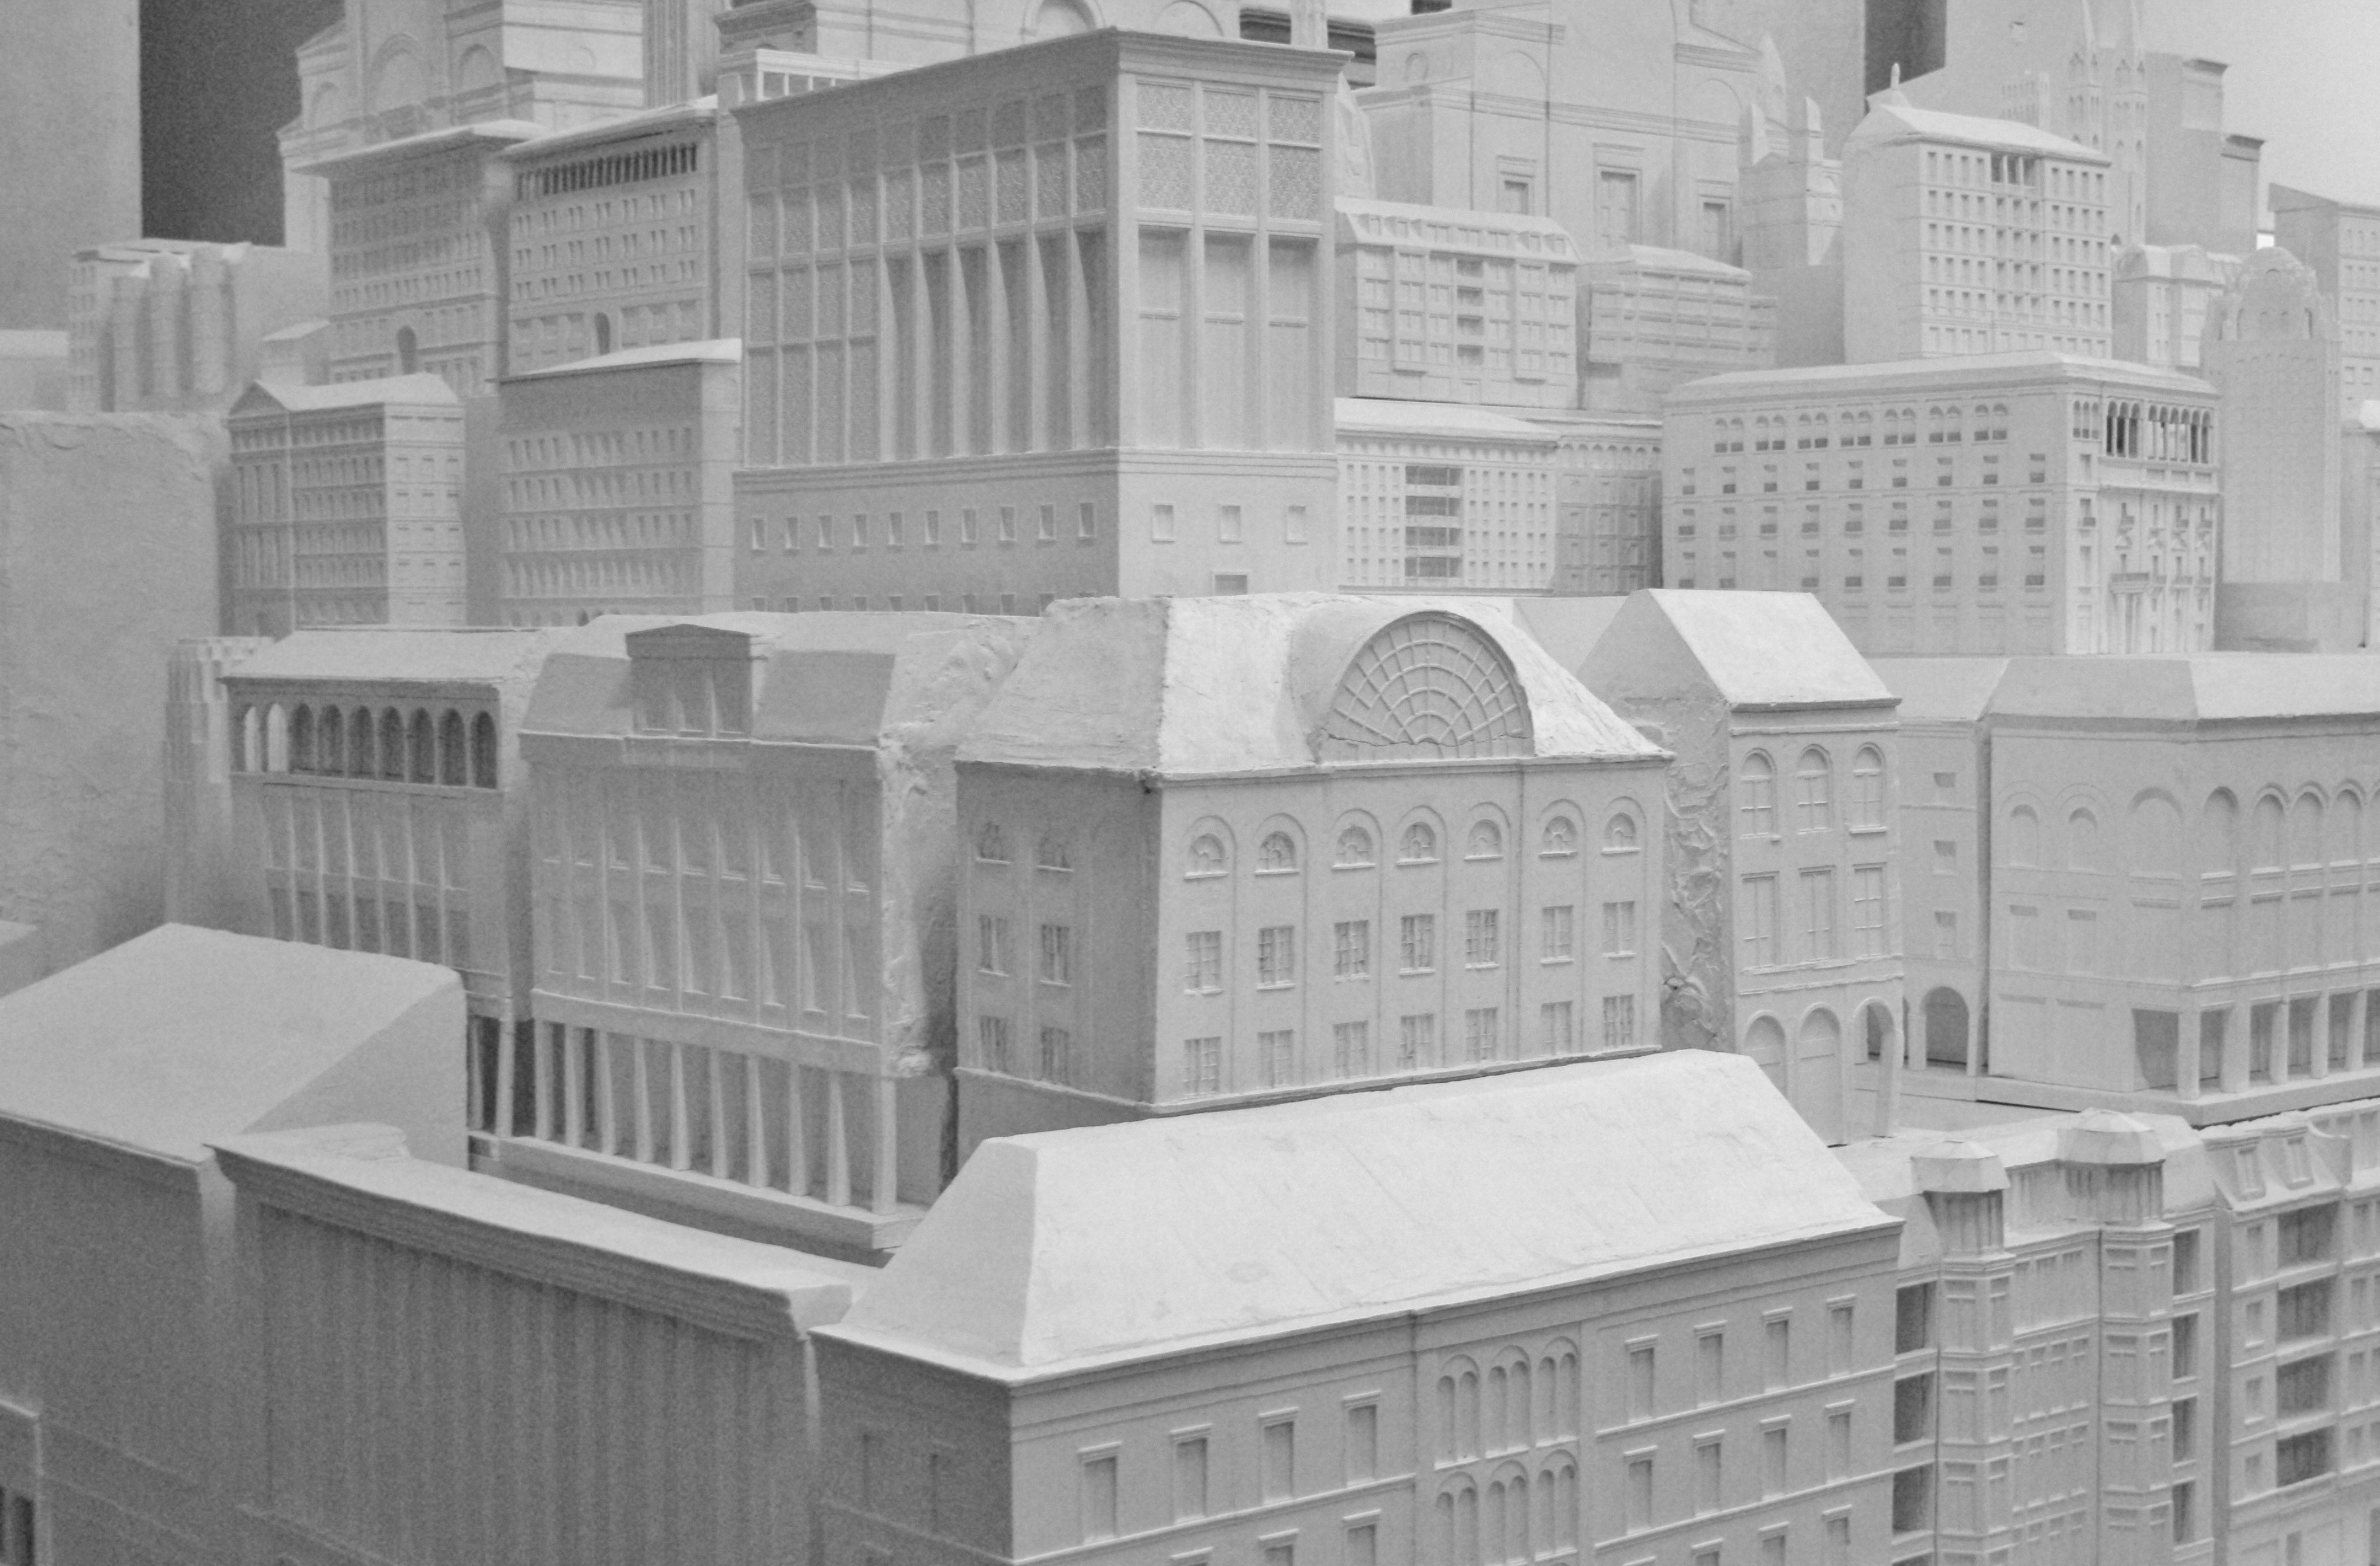
black and white, architecture, white, house, skyscraper, facade, monochrome, tower block, monochrome photography, brutalist architecture